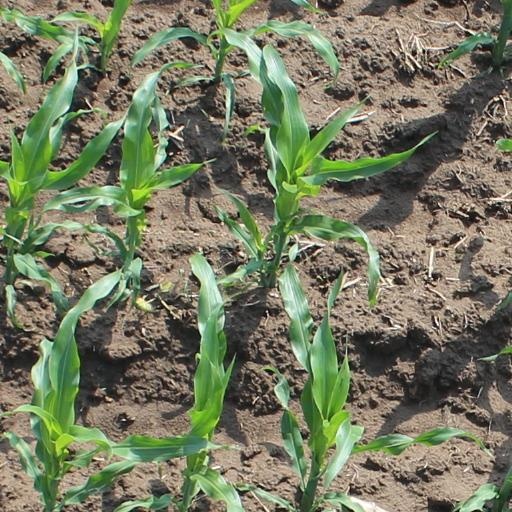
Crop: maize; corn